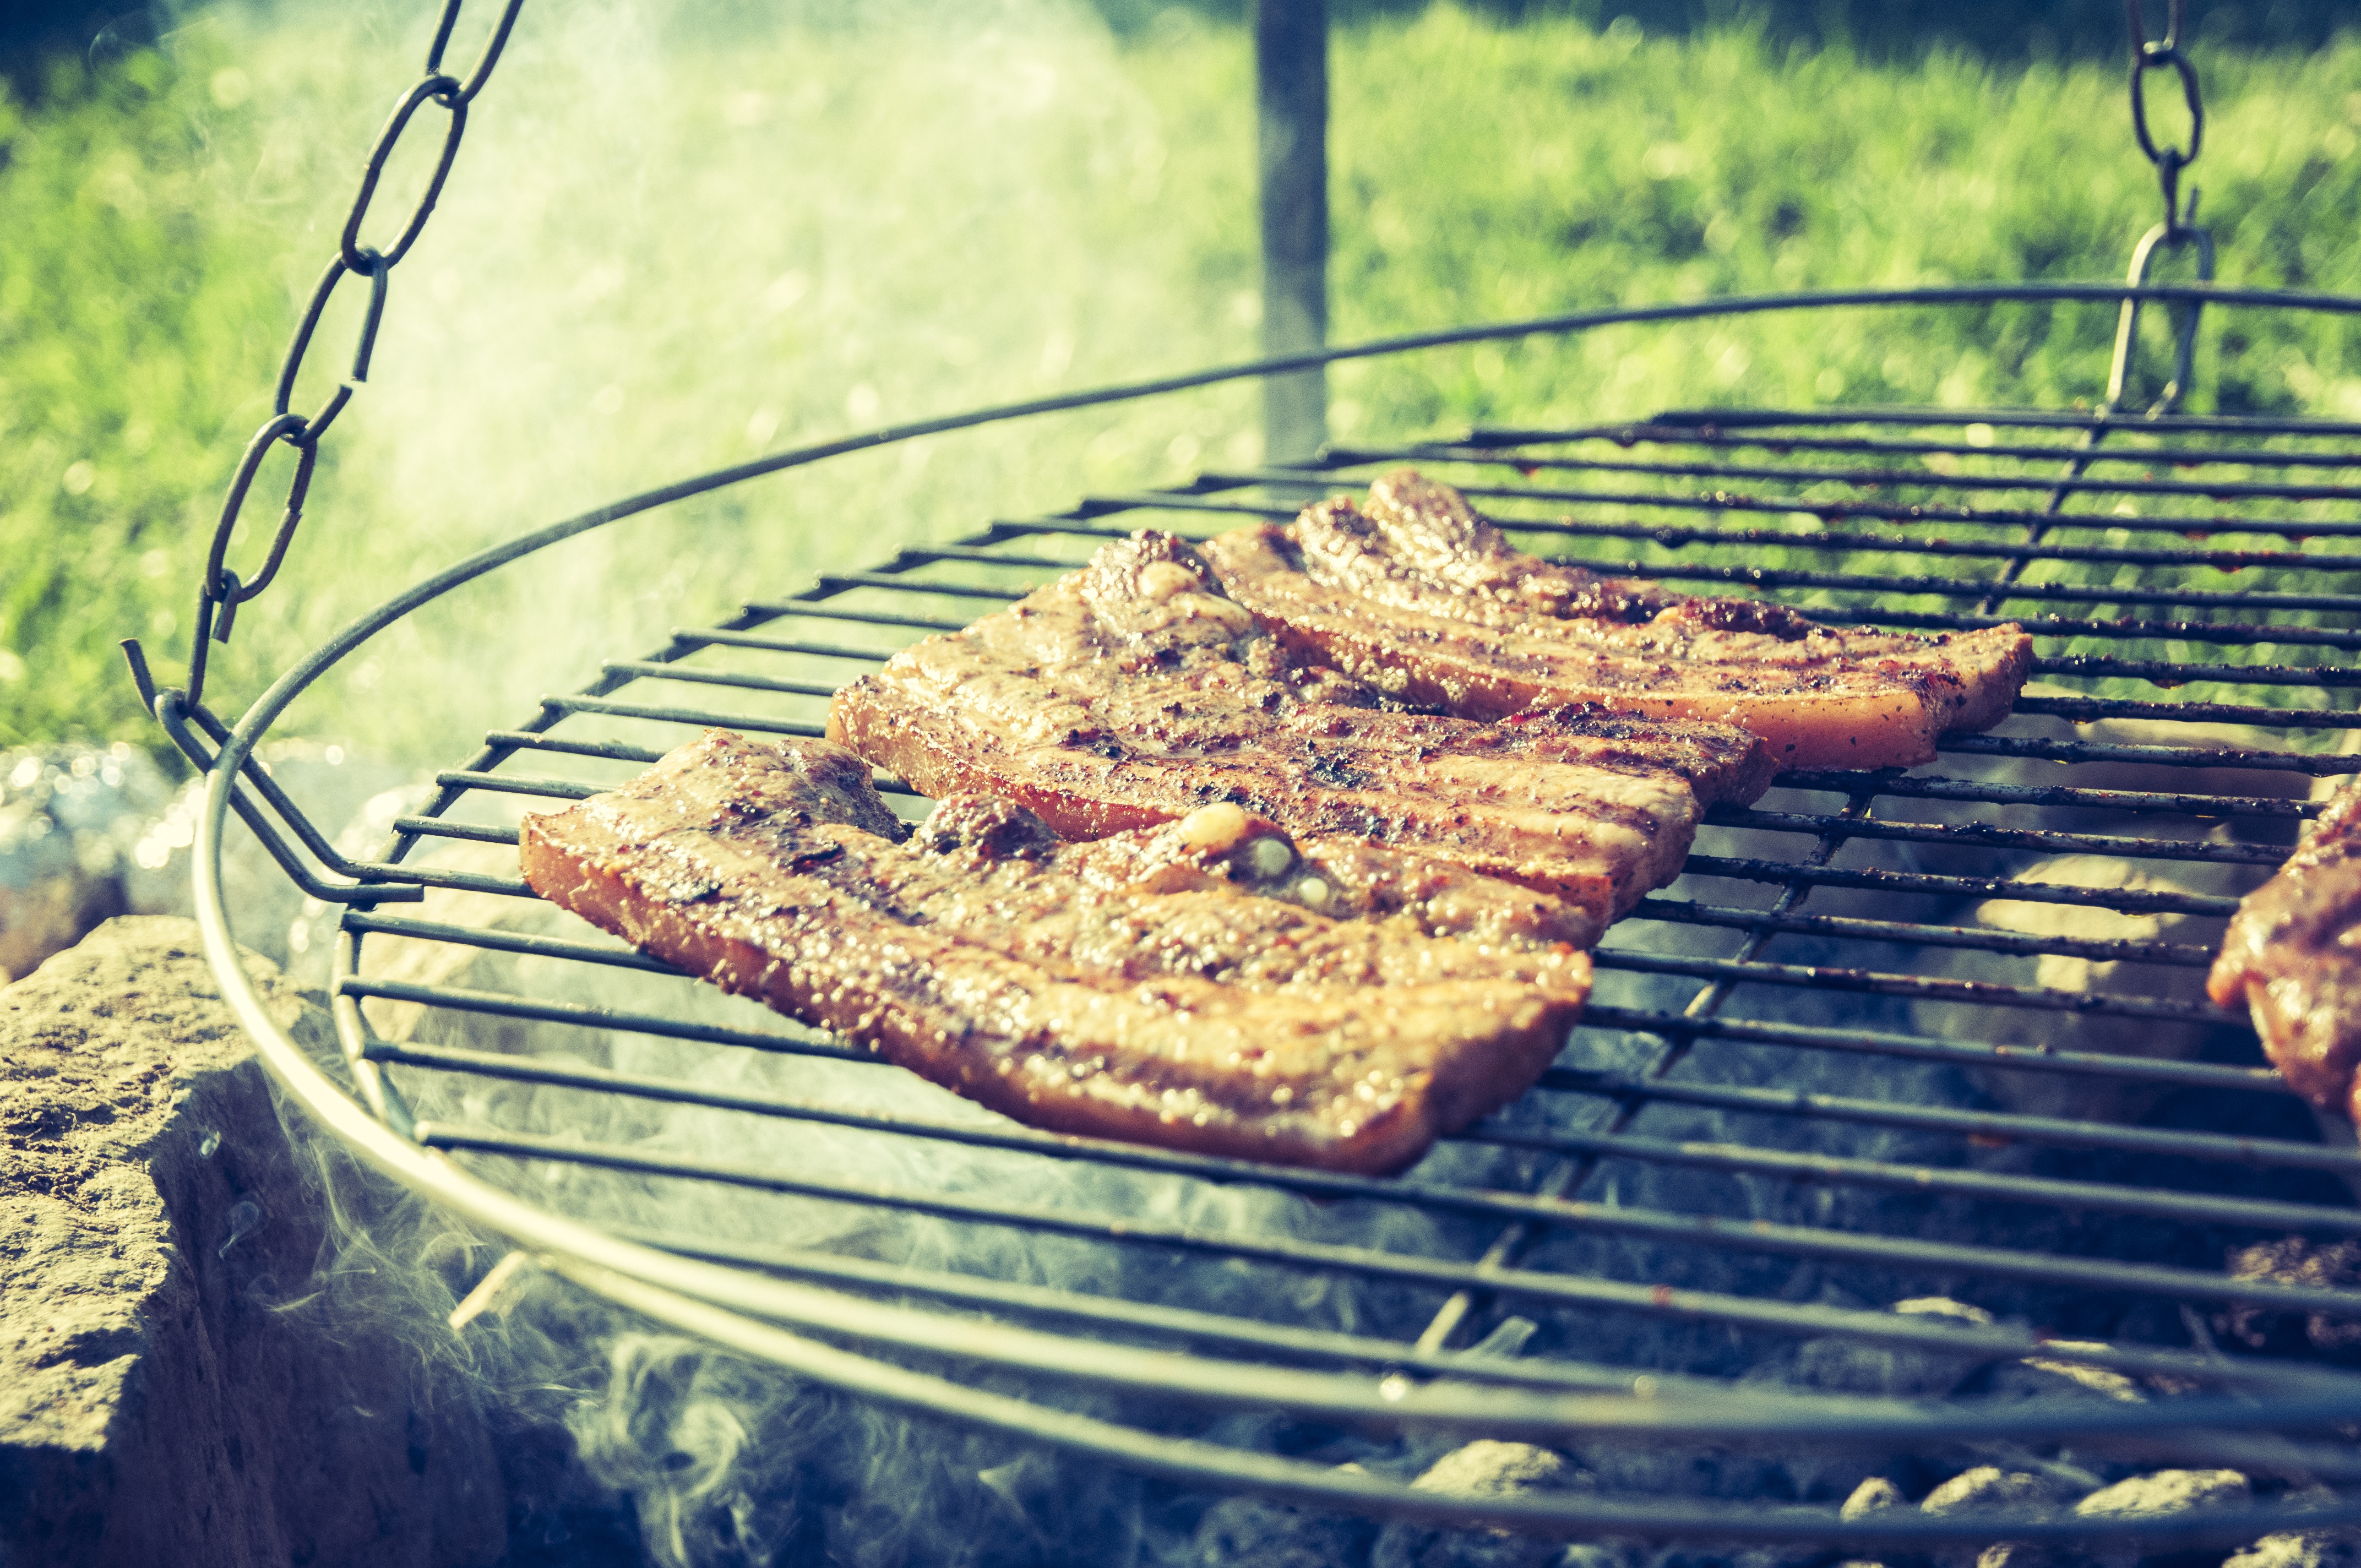
summer, dish, food, bbq, fire, eat, meat, barbecue, delicious, steak, grill, grilled, grilling, grilled meats, barbecue area, on grilling, barbecue grill, meat skewers, schwenkgrill, outdoor grill